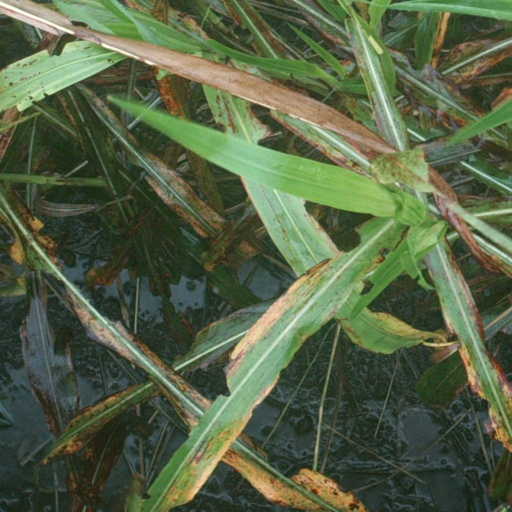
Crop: sorghum